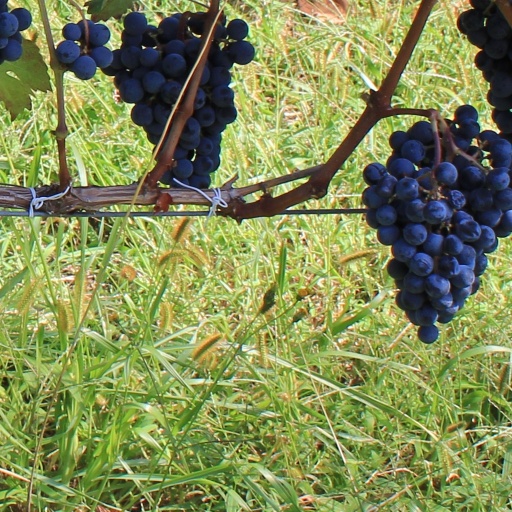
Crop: grape